Manchester United F.C. 9–0 Ipswich Town F.C.

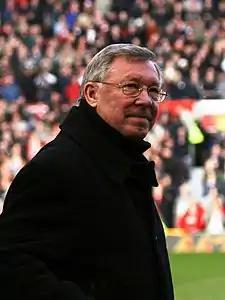
Manchester United manager Alex Ferguson lauded his team's performance.

The result was Manchester United's biggest league victory in 103 years, matching the nine-goal margin they recorded in a 10–1 win at home to Wolverhampton Wanderers on 15 October 1892. Alex Ferguson had previously won twice 8–0 as Aberdeen manager, but noted: "That was as near as perfection as you can get. The performance superseded the number of goals scored." According to his biographer, Michael Crick, Ferguson later said he was "praying that United wouldn't reach ten, as he felt sorry for the Ipswich manager". The Ipswich manager George Burley declined to face the press for the normal post-match interview. The victory cancelled out Blackburn's goal difference advantage at the top of the table as Rovers beat Aston Villa 1–0 at Villa Park on the same day, although Rovers' manager Kenny Dalglish shrugged off the result saying, "You get three points whether you win 9–0 or 1–0." McClair referenced Ipswich's win earlier in the season, but denied that the scale of the win had been about revenge: "it wasn't a case of: 'We're going to humiliate you and grind you into dust,' it was just: 'We're going to score as many as we can and keep going until it's over.' That's just the Manchester United way: it's never over."